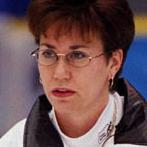
Age: 34